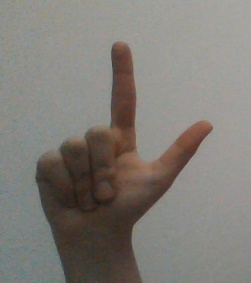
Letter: laam